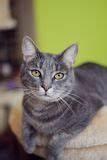
cat